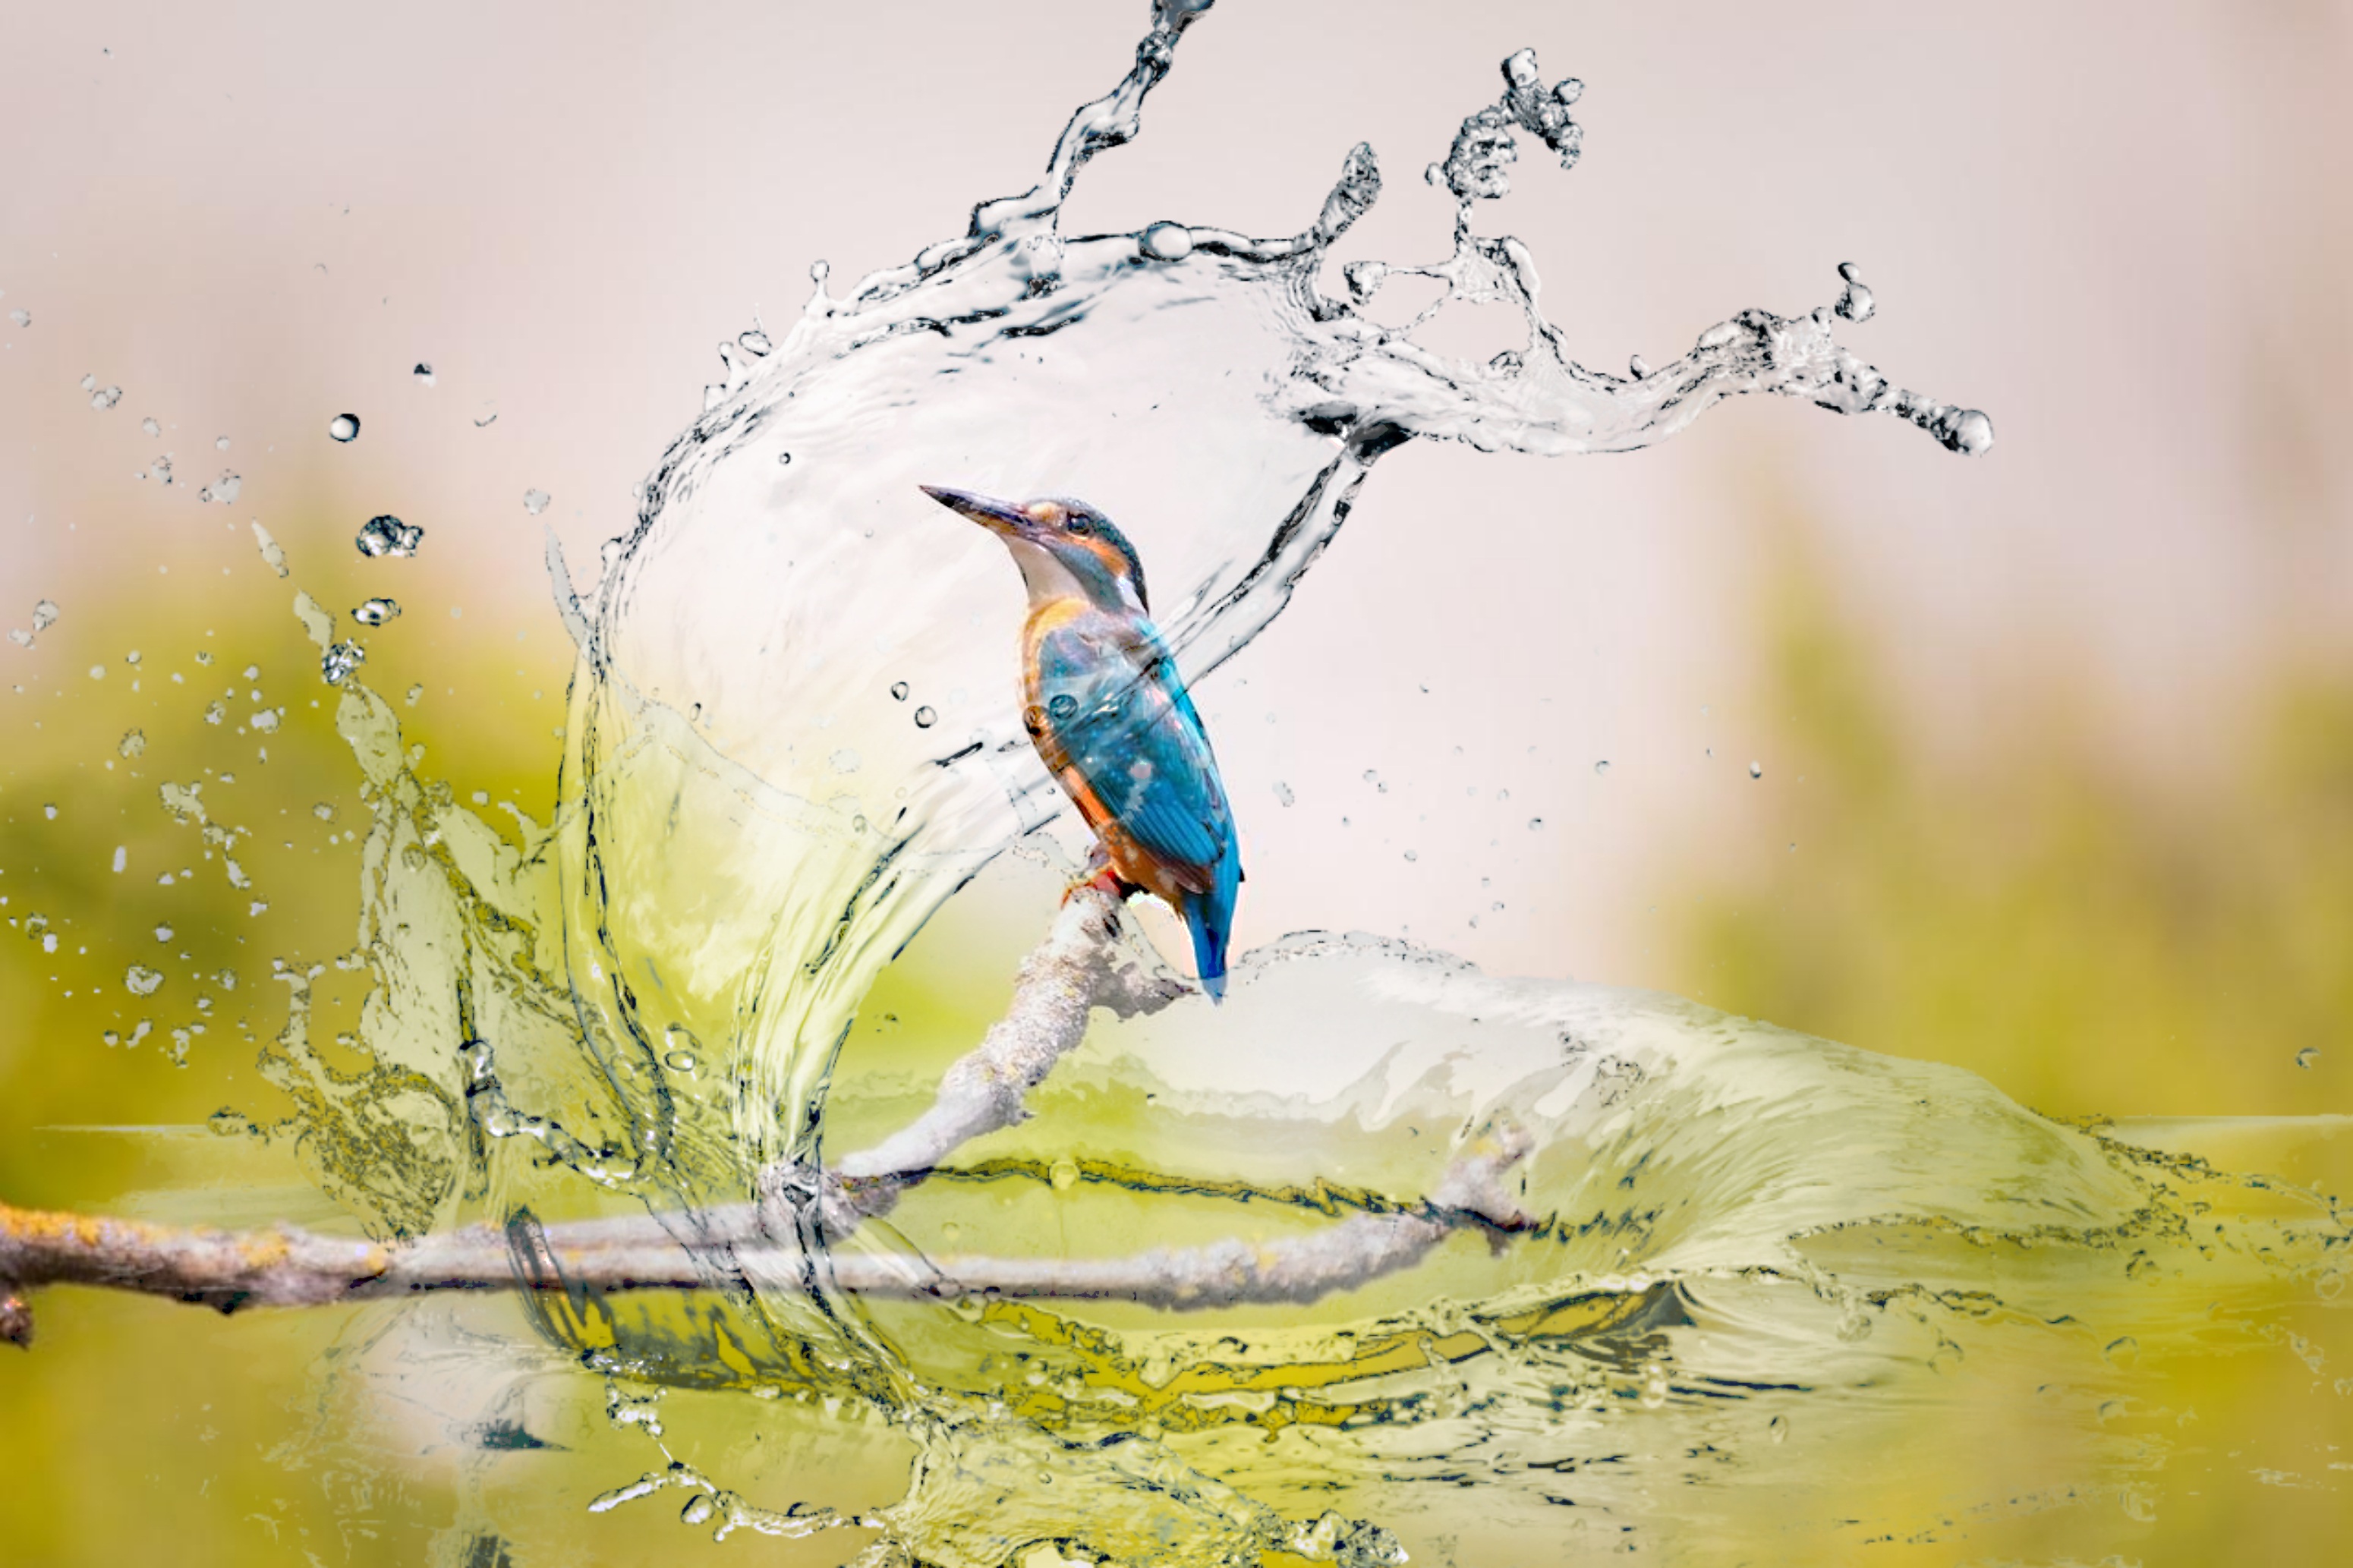
bird, branch, twig, liquid, beak, wood, paint, feather, art, painting, songbird, natural landscape, electric blue, natural material, happy, perching bird, illustration, wildlife, macro photography, tail, wing, drawing, trunk, still life photography, People in nature, watercolor paint, grass, graphics, visual arts, coraciiformes, landscape, old world flycatcher